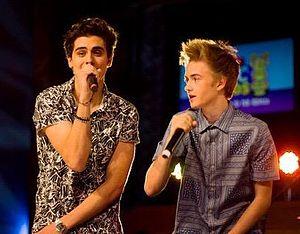
Jack & Jack est un duo de pop-rap américain, originaire d'Omaha, dans le Nebraska. Le duo se compose de Jack Gilinsky et Jack Johnson. Ils sont en partie connus pour leurs vines et leur chanson intitulée Like That.